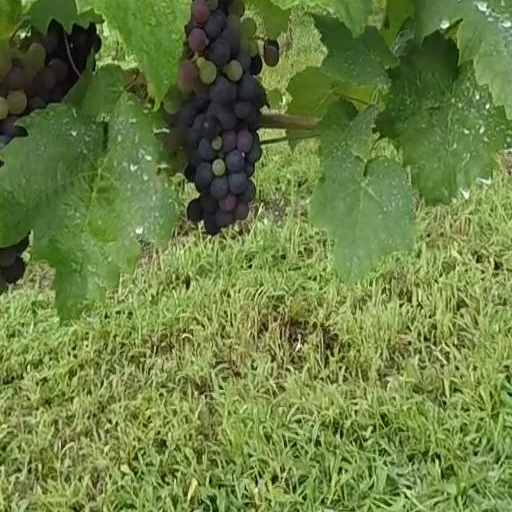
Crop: grape